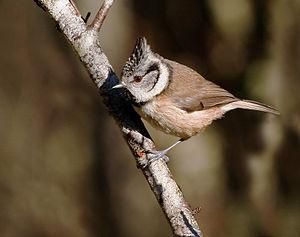
La mésange huppée est une espèce de passereaux de la famille des Paridés.